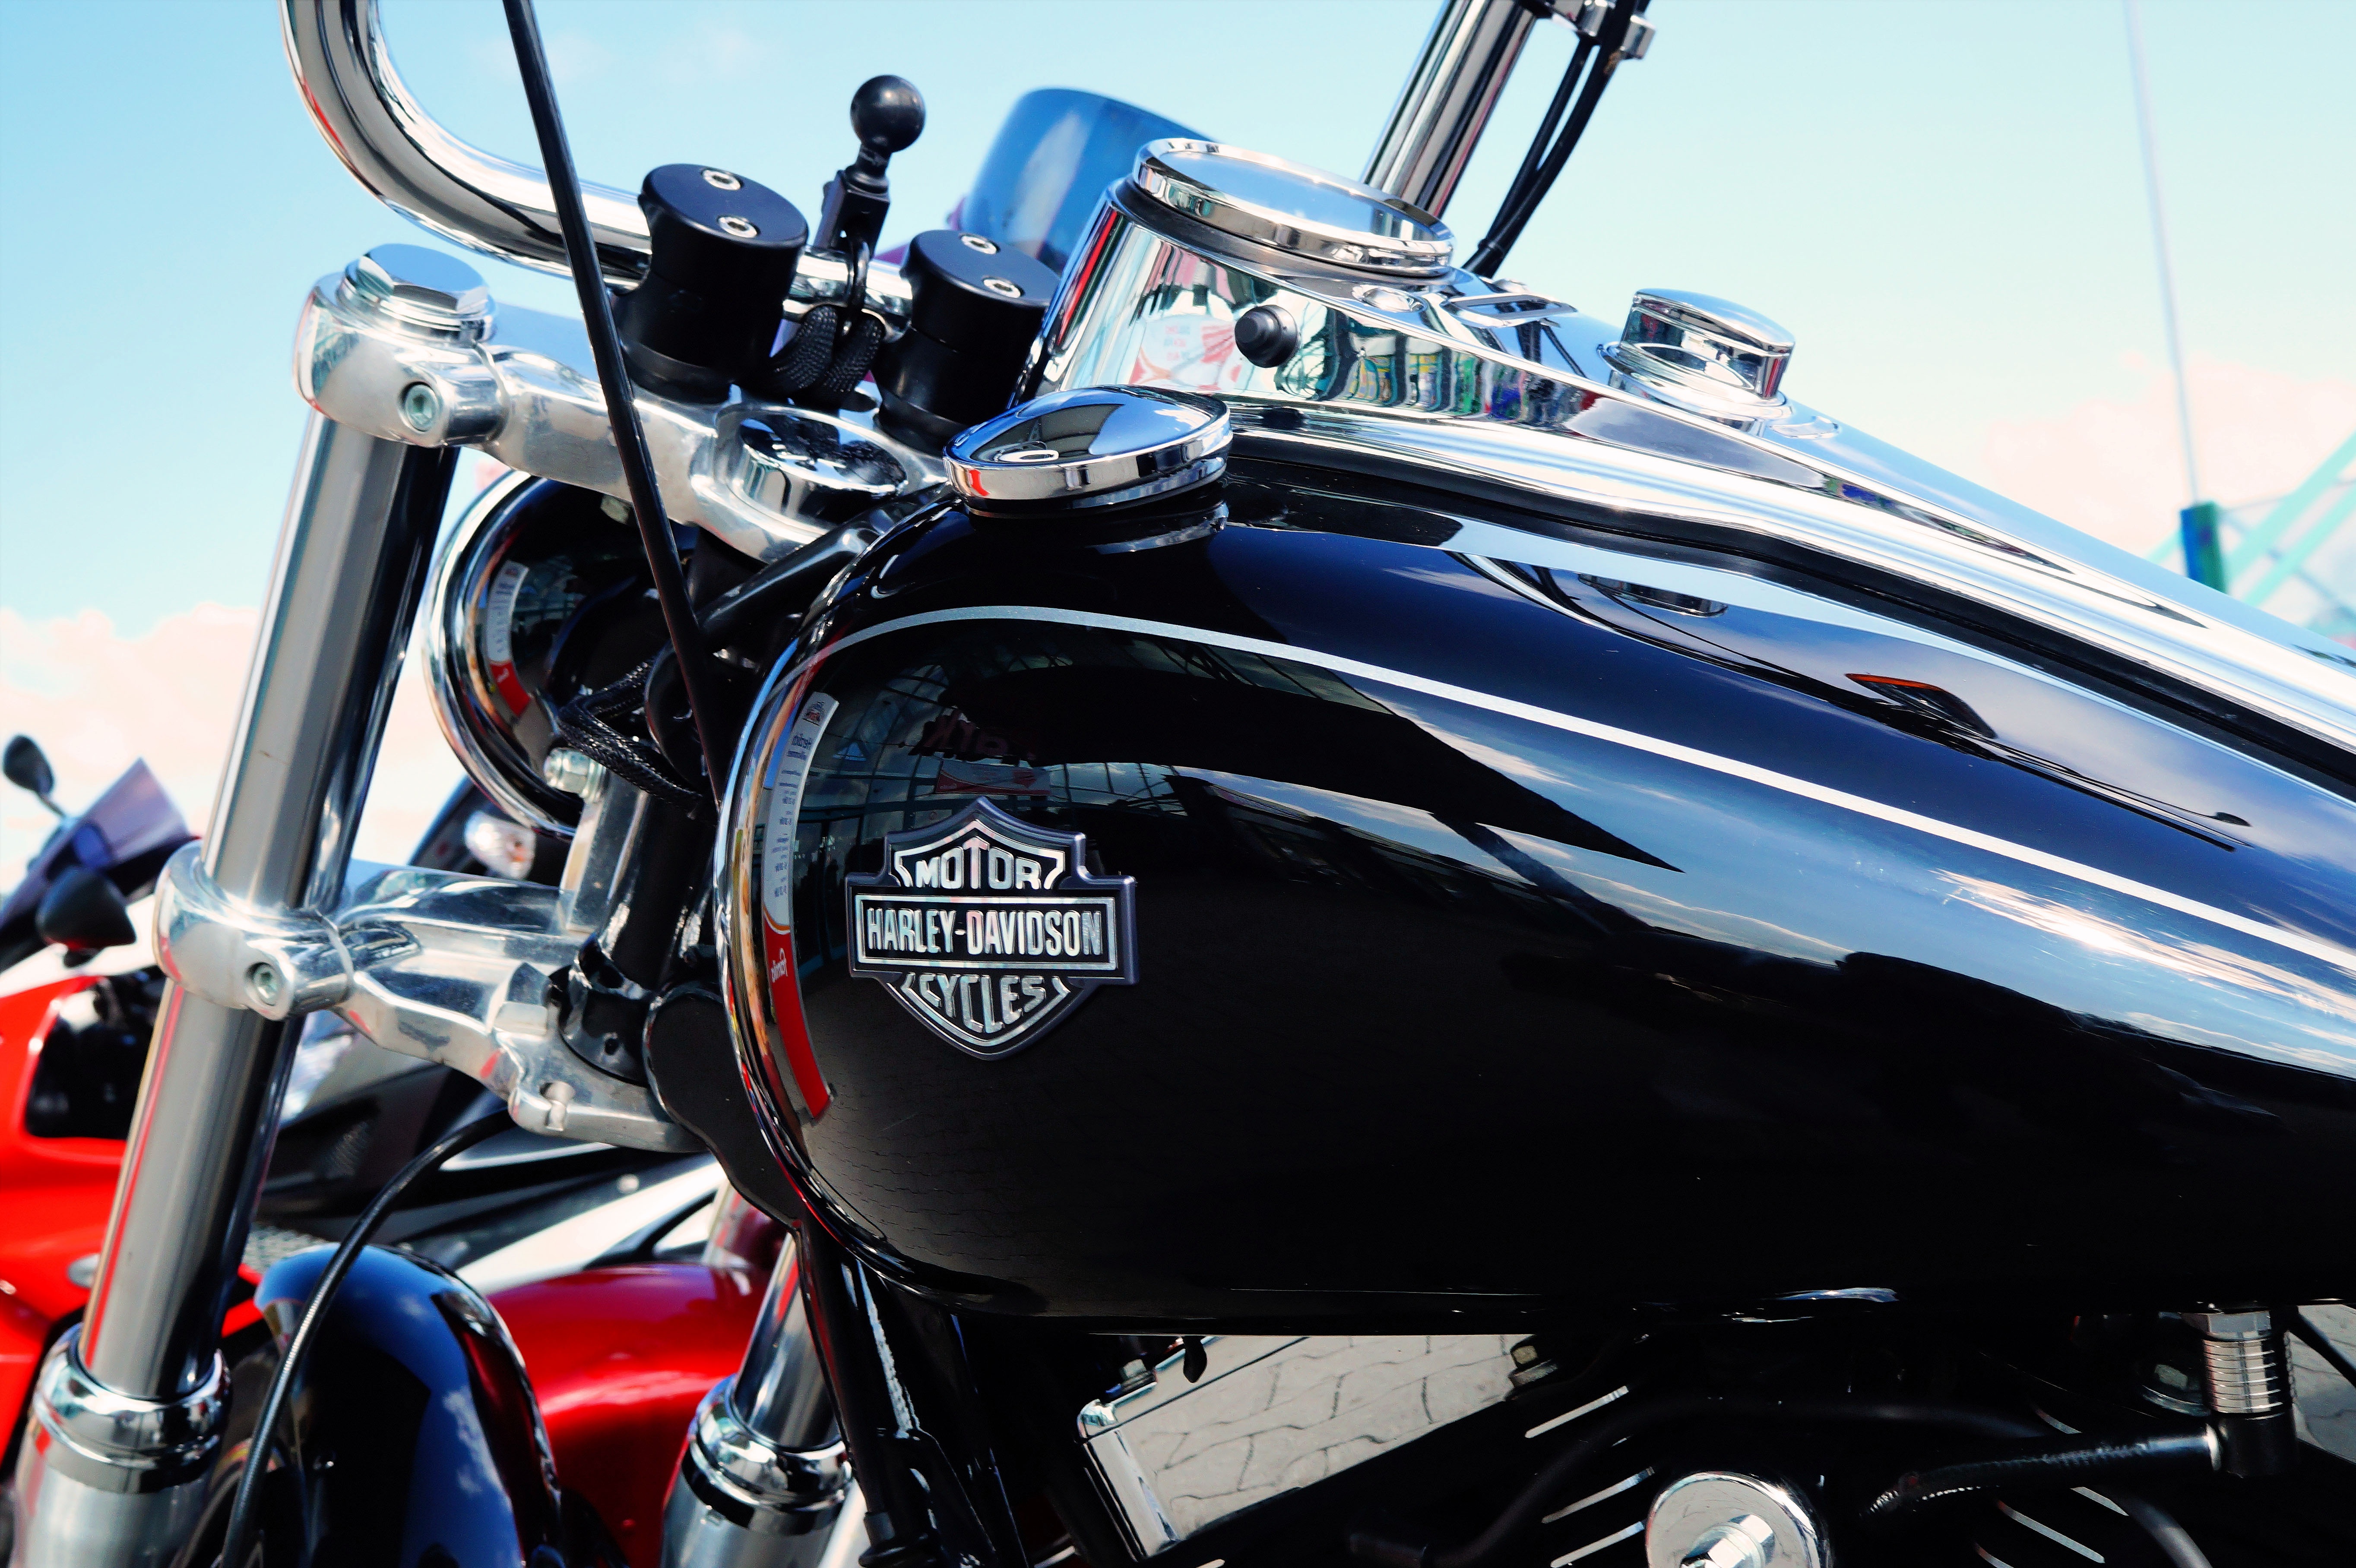
car, vehicle, motorcycle, steering wheel, chrome, luxury, tank, historically, gloss, harley davidson, cult, two wheeled vehicle, cruiser, motorcycling, land vehicle, automobile make